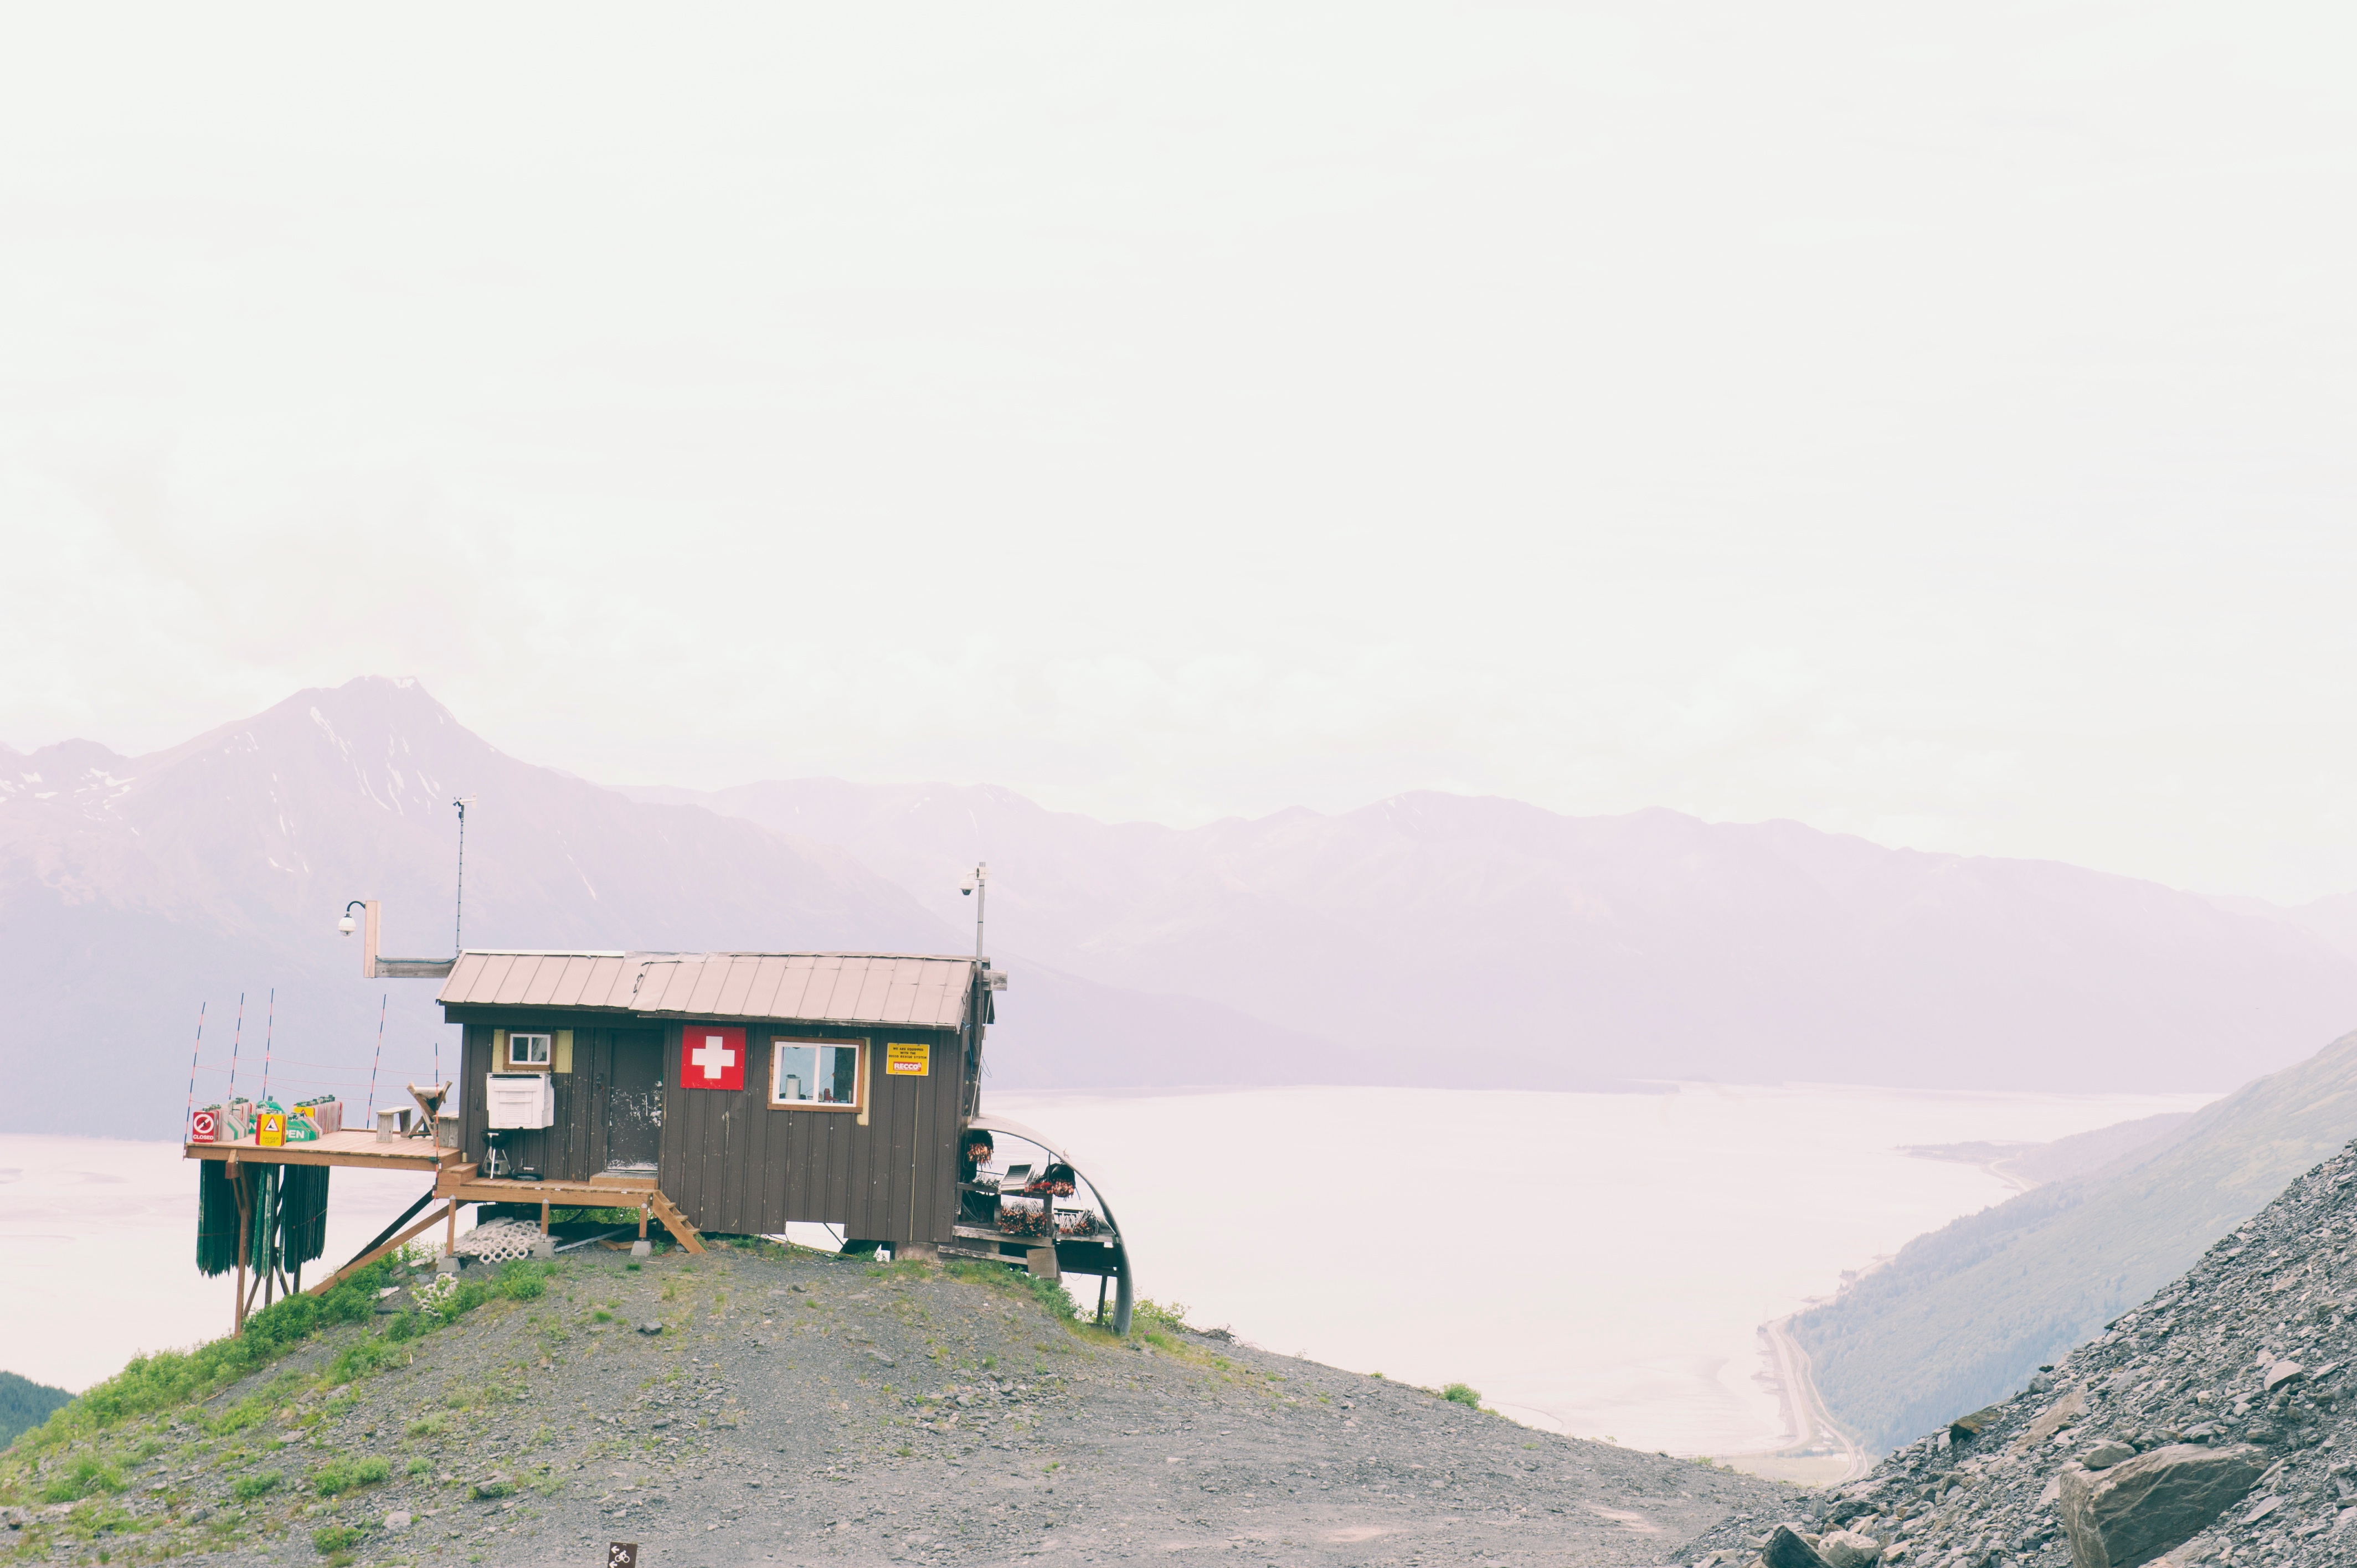
sea, coast, mountain, snow, mountain range, weather, atmospheric phenomenon, geological phenomenon